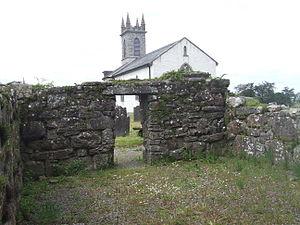
Ardagh est un village dans le comté de Longford, en Irlande à environ 10 km de Longford Town.